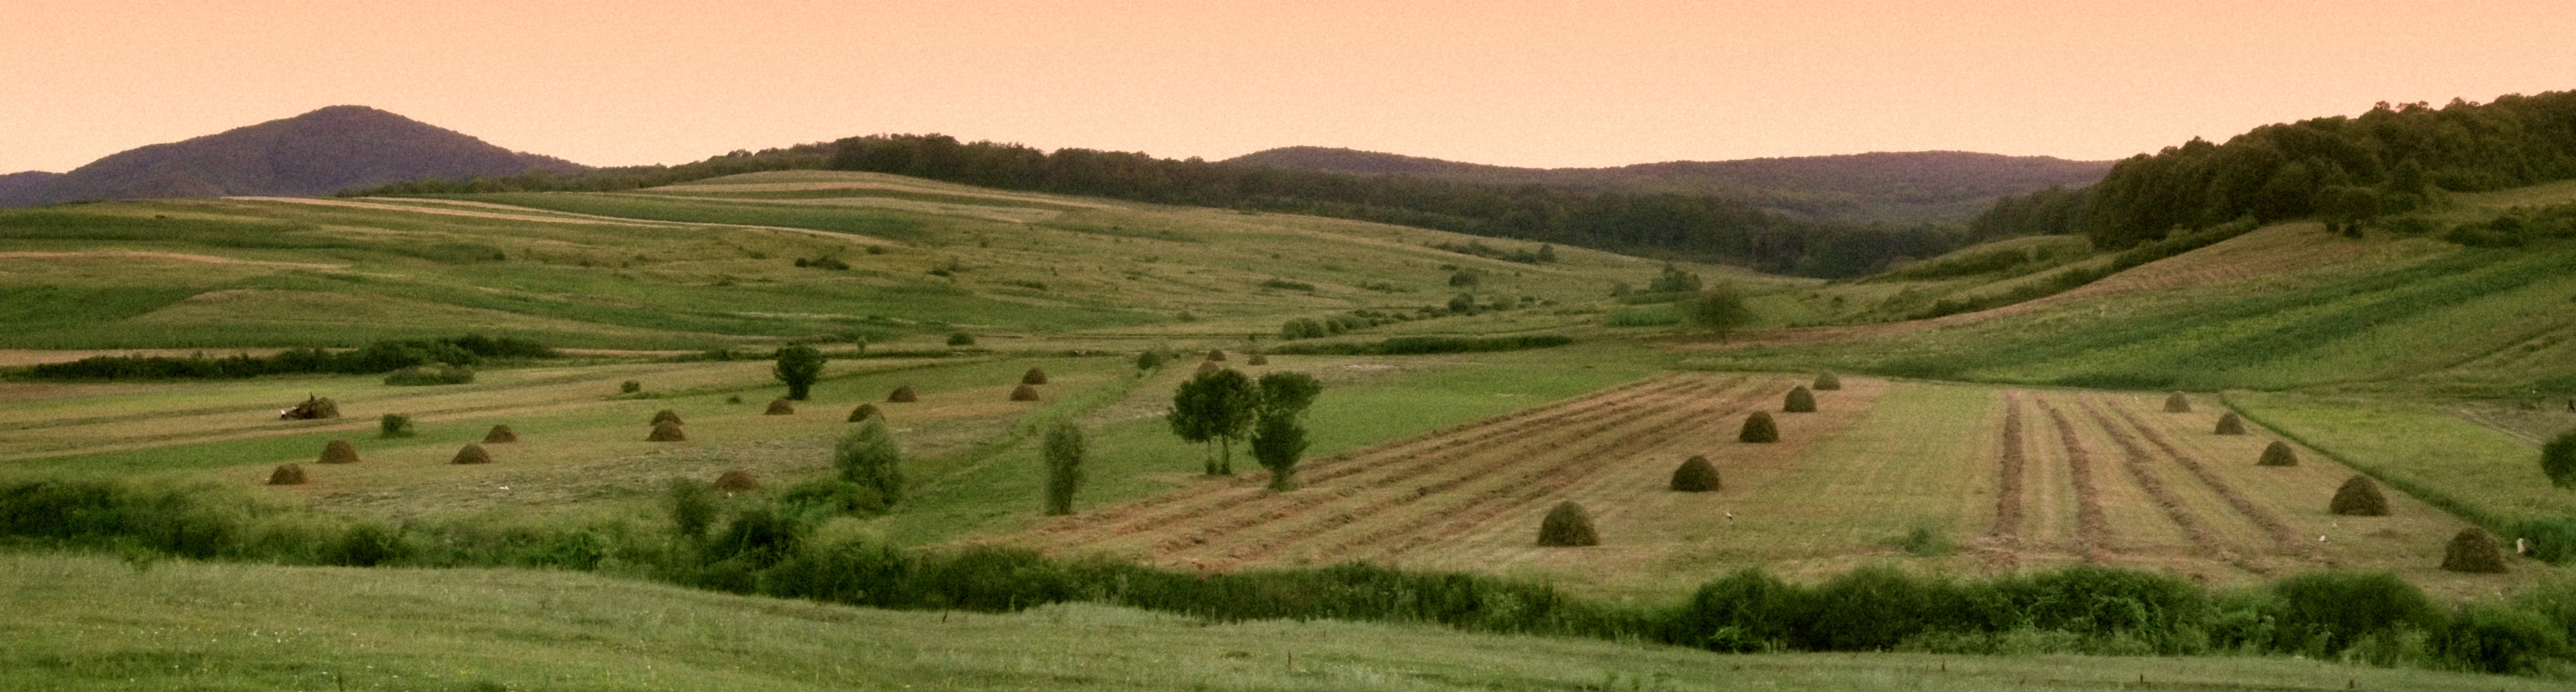
landscape, nature, vineyard, field, prairie, recreation, village, pasture, silence, agriculture, plain, terrace, mountains, grassland, badlands, plateau, serenity, ecosystem, transylvania, landform, paddy field, geographical feature